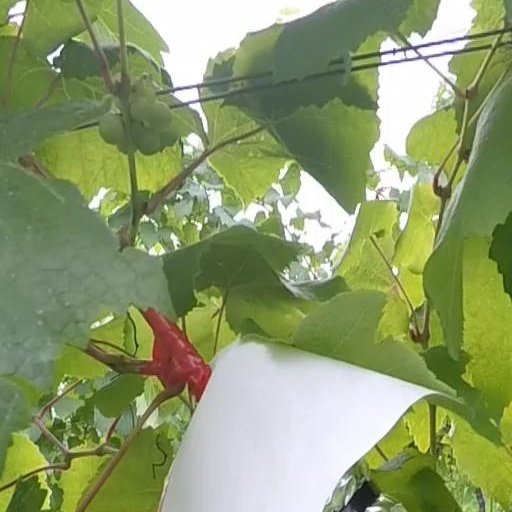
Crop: grape